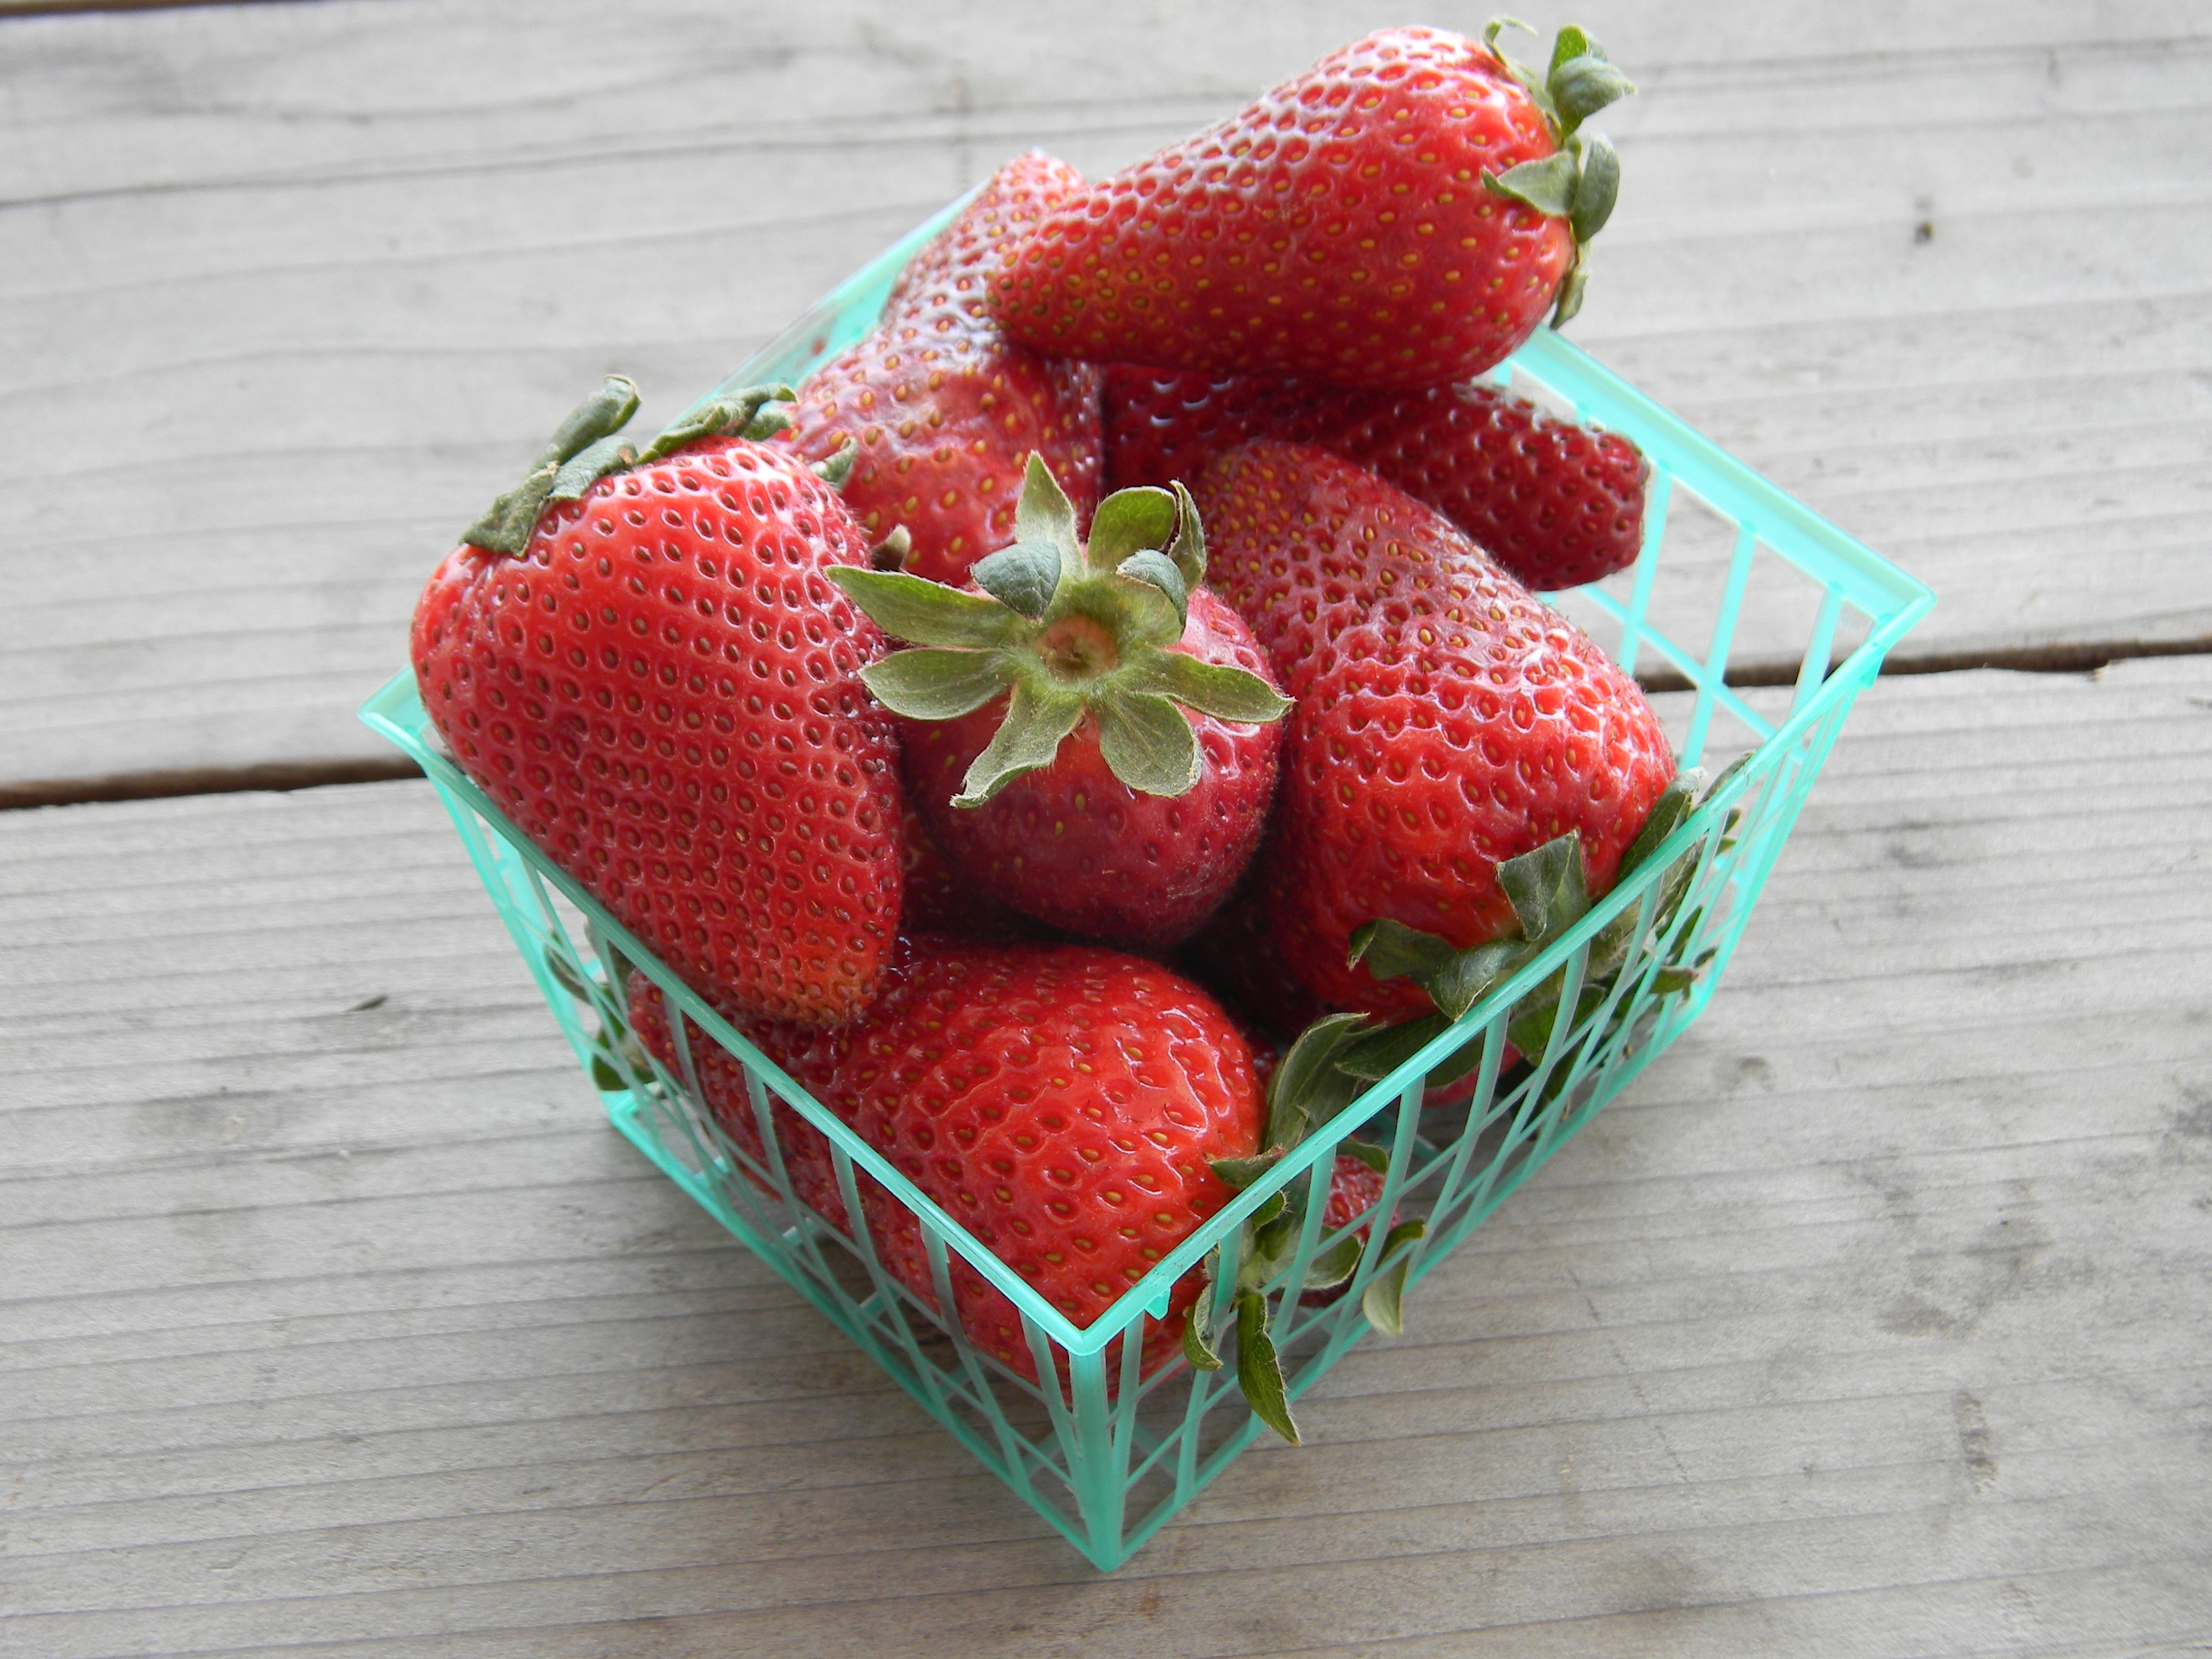
plant, fruit, food, produce, strawberry, strawberries, organic